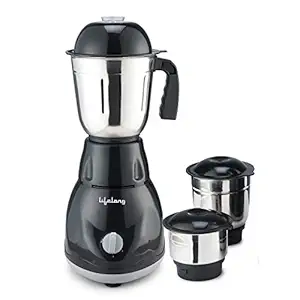
Lifelong LLMG23 Power Pro 500-Watt Mixer Grinder with 3 Jars (Liquidizing
Category: Home&Kitchen
Price: 1299 (list price: 3500)
Rating: 3.8 (44,050 ratings)
About this product: 3 jars liquidizing jar (1.5 liters), dry or wet grinding jar (0.8 liters), chutney jar (0.35 liters)|Operating Voltage: 220 - 240 volts, Frequency: 50Hz 1Phase|The mixer has three blades at the bottom that grinds all your ingredients to a smooth paste or powder ; Revolutions: 18000 RPM ; Material: Stainless Steel|3 speed control motor; Multi-functional blade system|Operating noise levels between 80-90 dB; Initial burning smell is to be expected due to evaporating varnish, which is normal|Lifelong LLMG23 Power Pro Mixer Grinder comes with 1 Year Domestic Warranty from the date of purchase